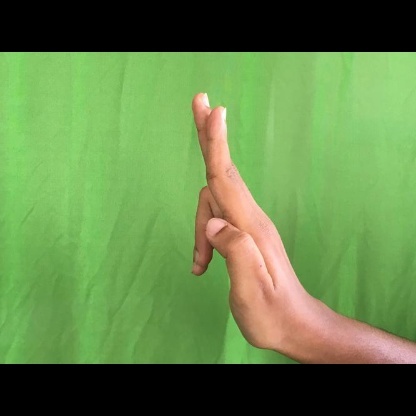
Mudra: Ardhapathaka